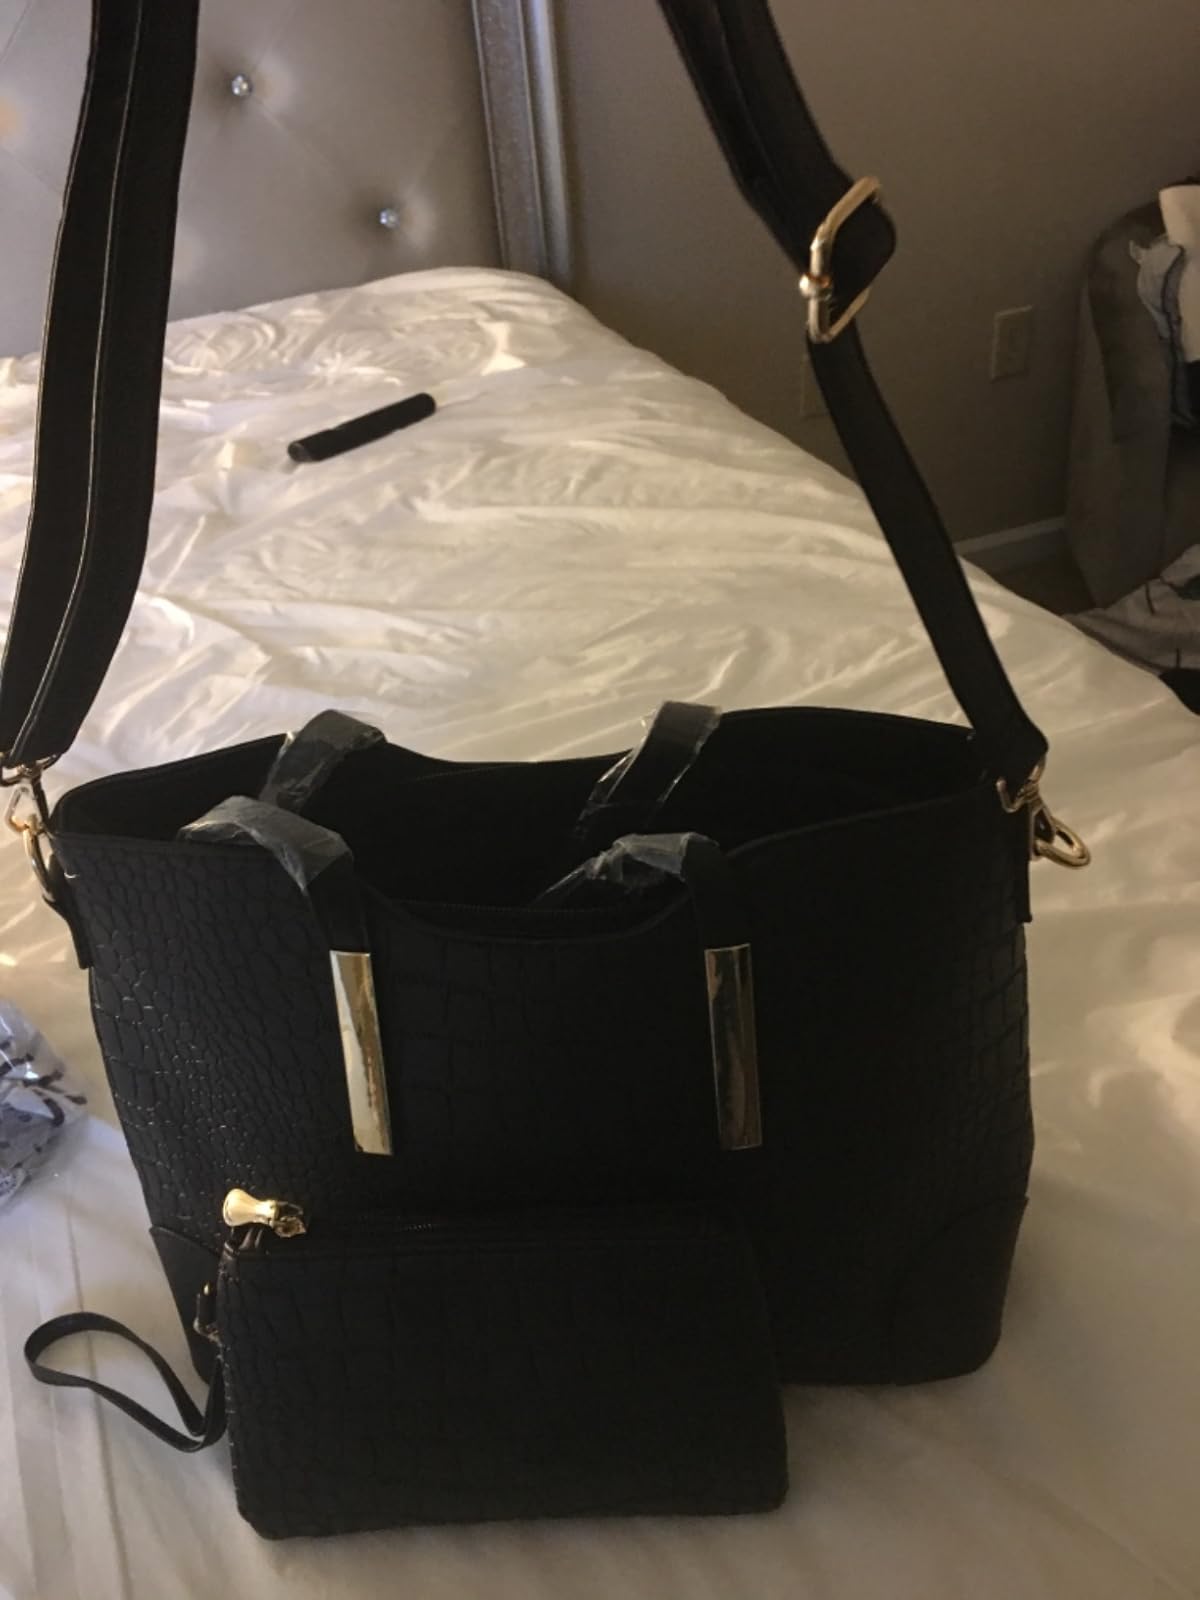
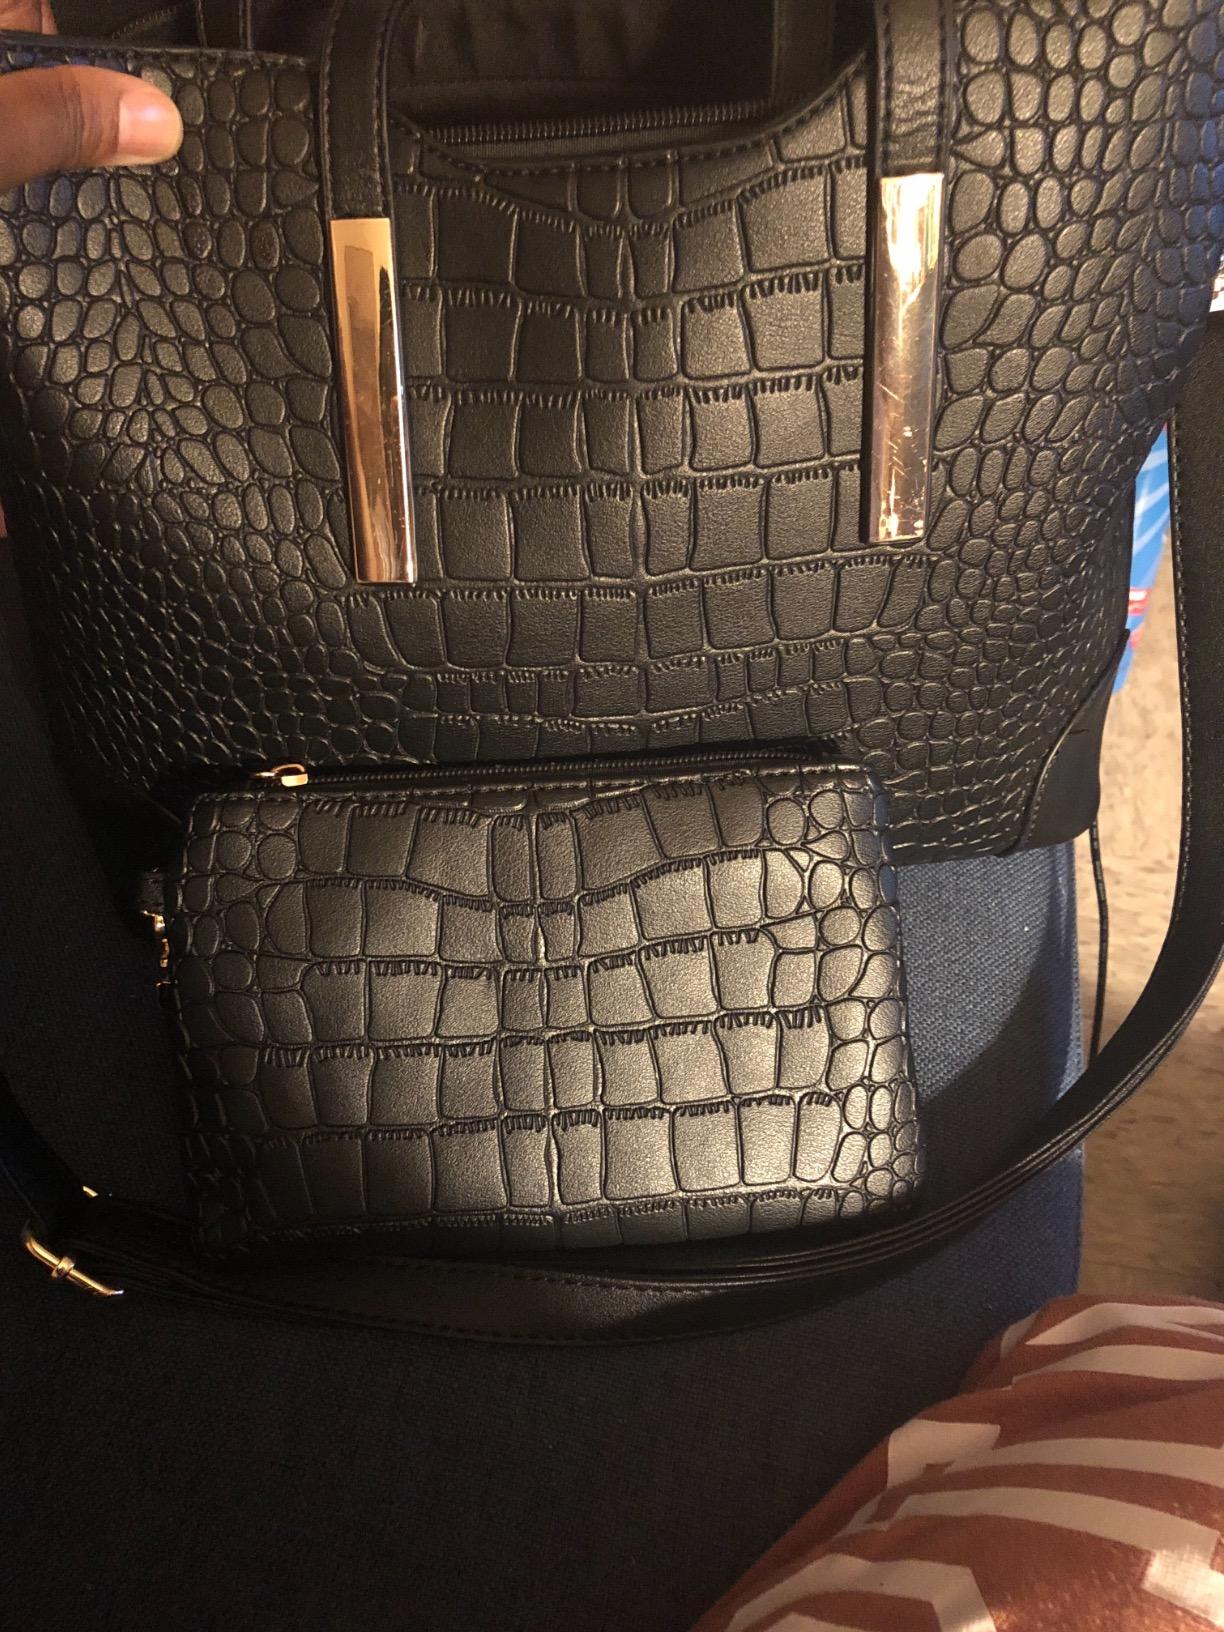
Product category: accessories_handbag
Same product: yes